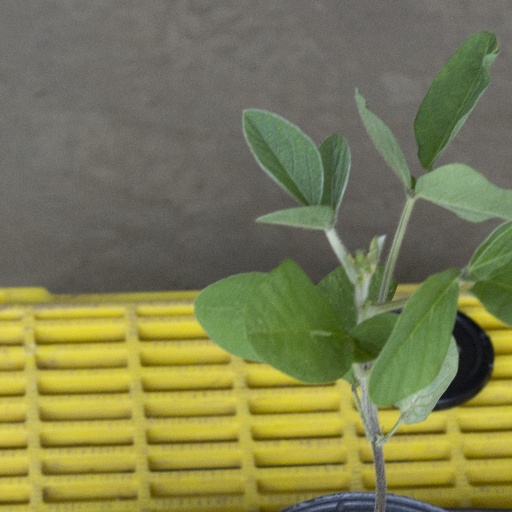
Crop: soybean